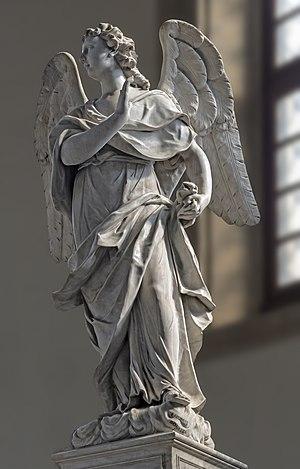
La Basilique Cathédrale Santa Maria Assunta est la troisième cathédrale de la ville de Padoue bâtie sur le même emplacement.